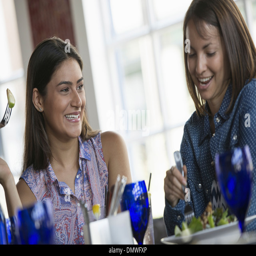
women seated at a cafe table having a meal